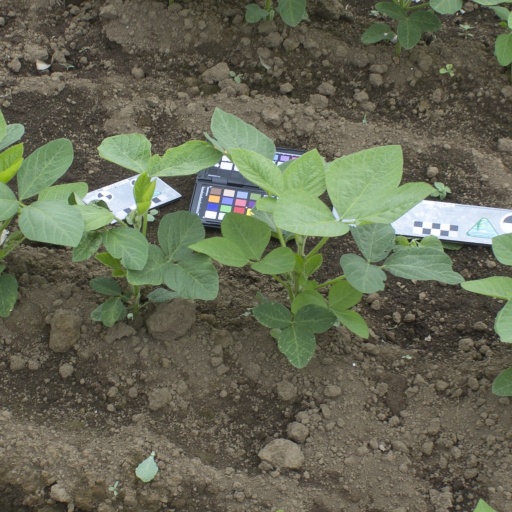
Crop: soybean